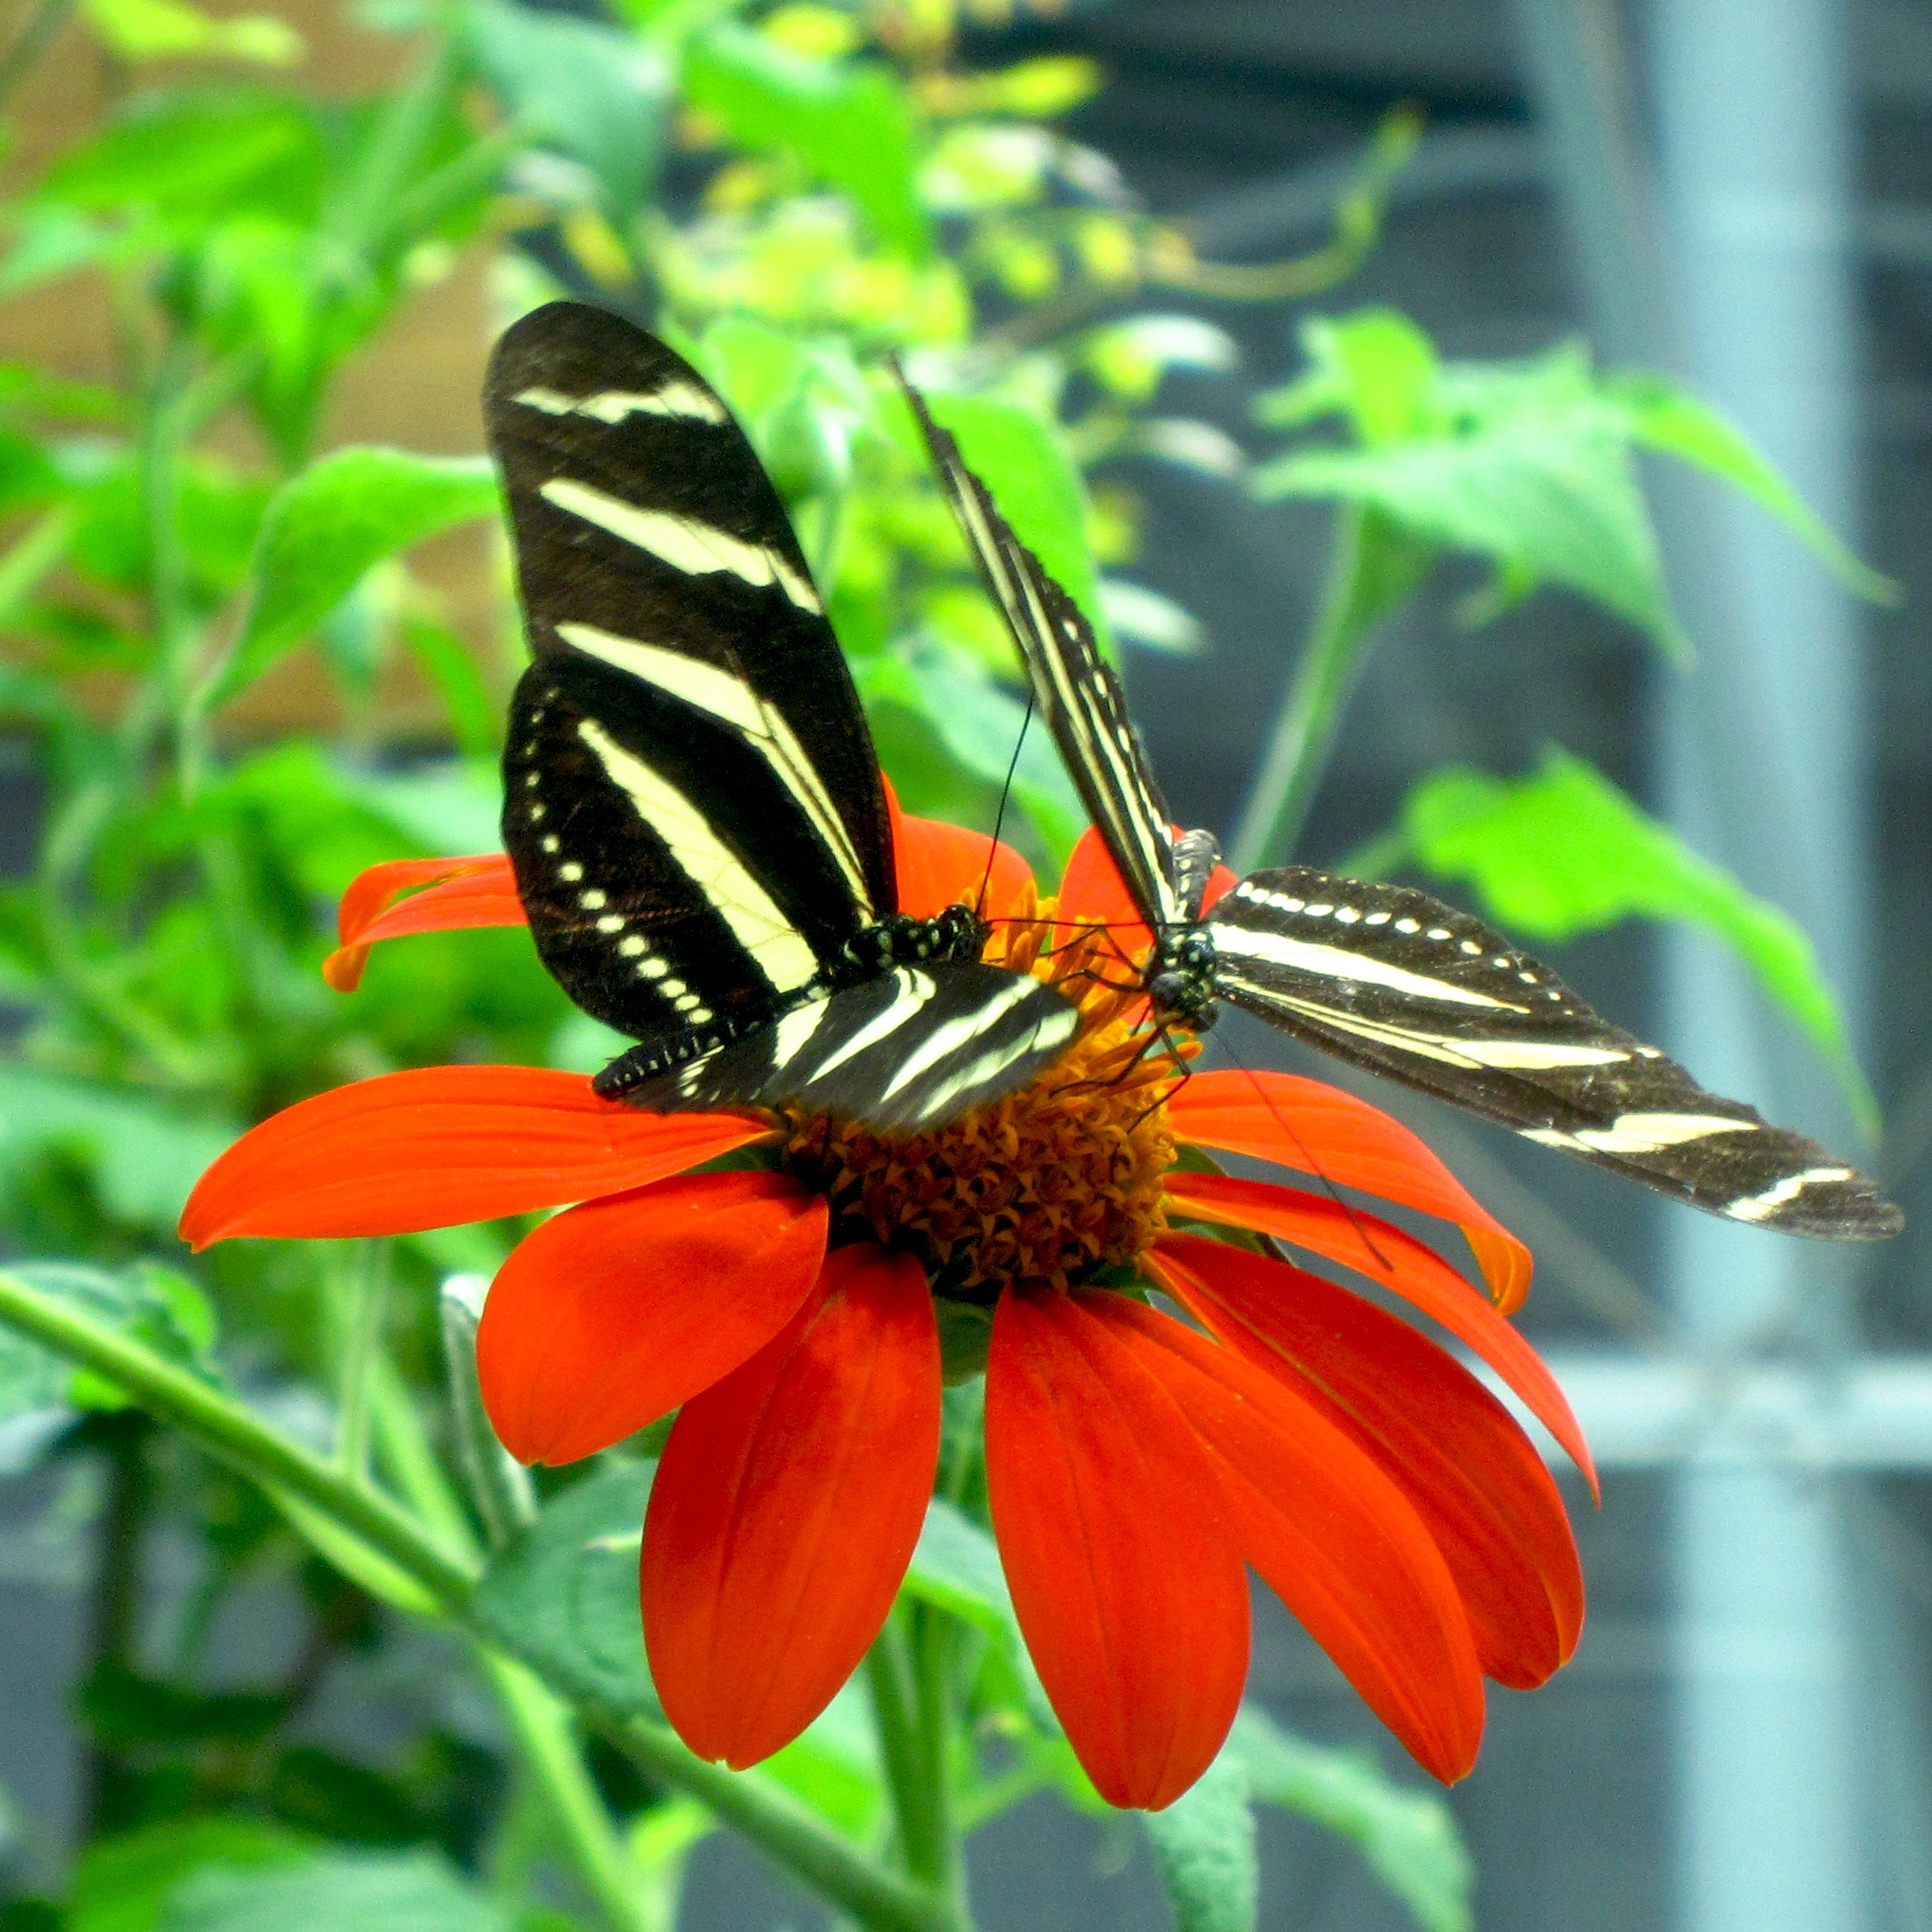
nature, plant, flower, green, red, insect, botany, butterfly, flora, fauna, invertebrate, monarch butterfly, butterflies, nectar, macro photography, arthropod, pollinator, moths and butterflies